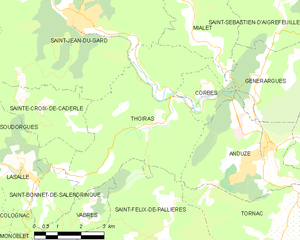
Thoiras est une commune française située dans le département du Gard en région Occitanie.